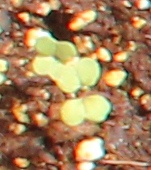
Label: Canola